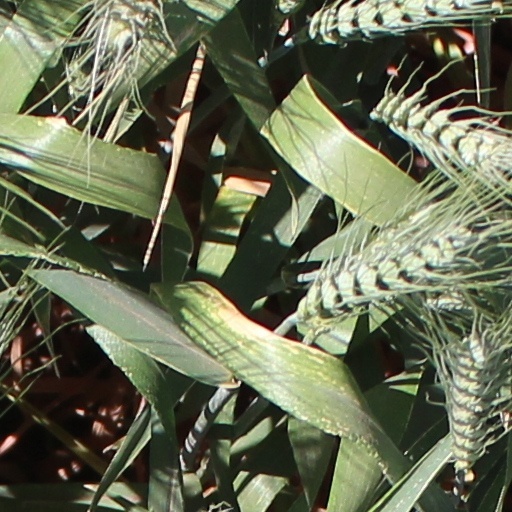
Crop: wheat